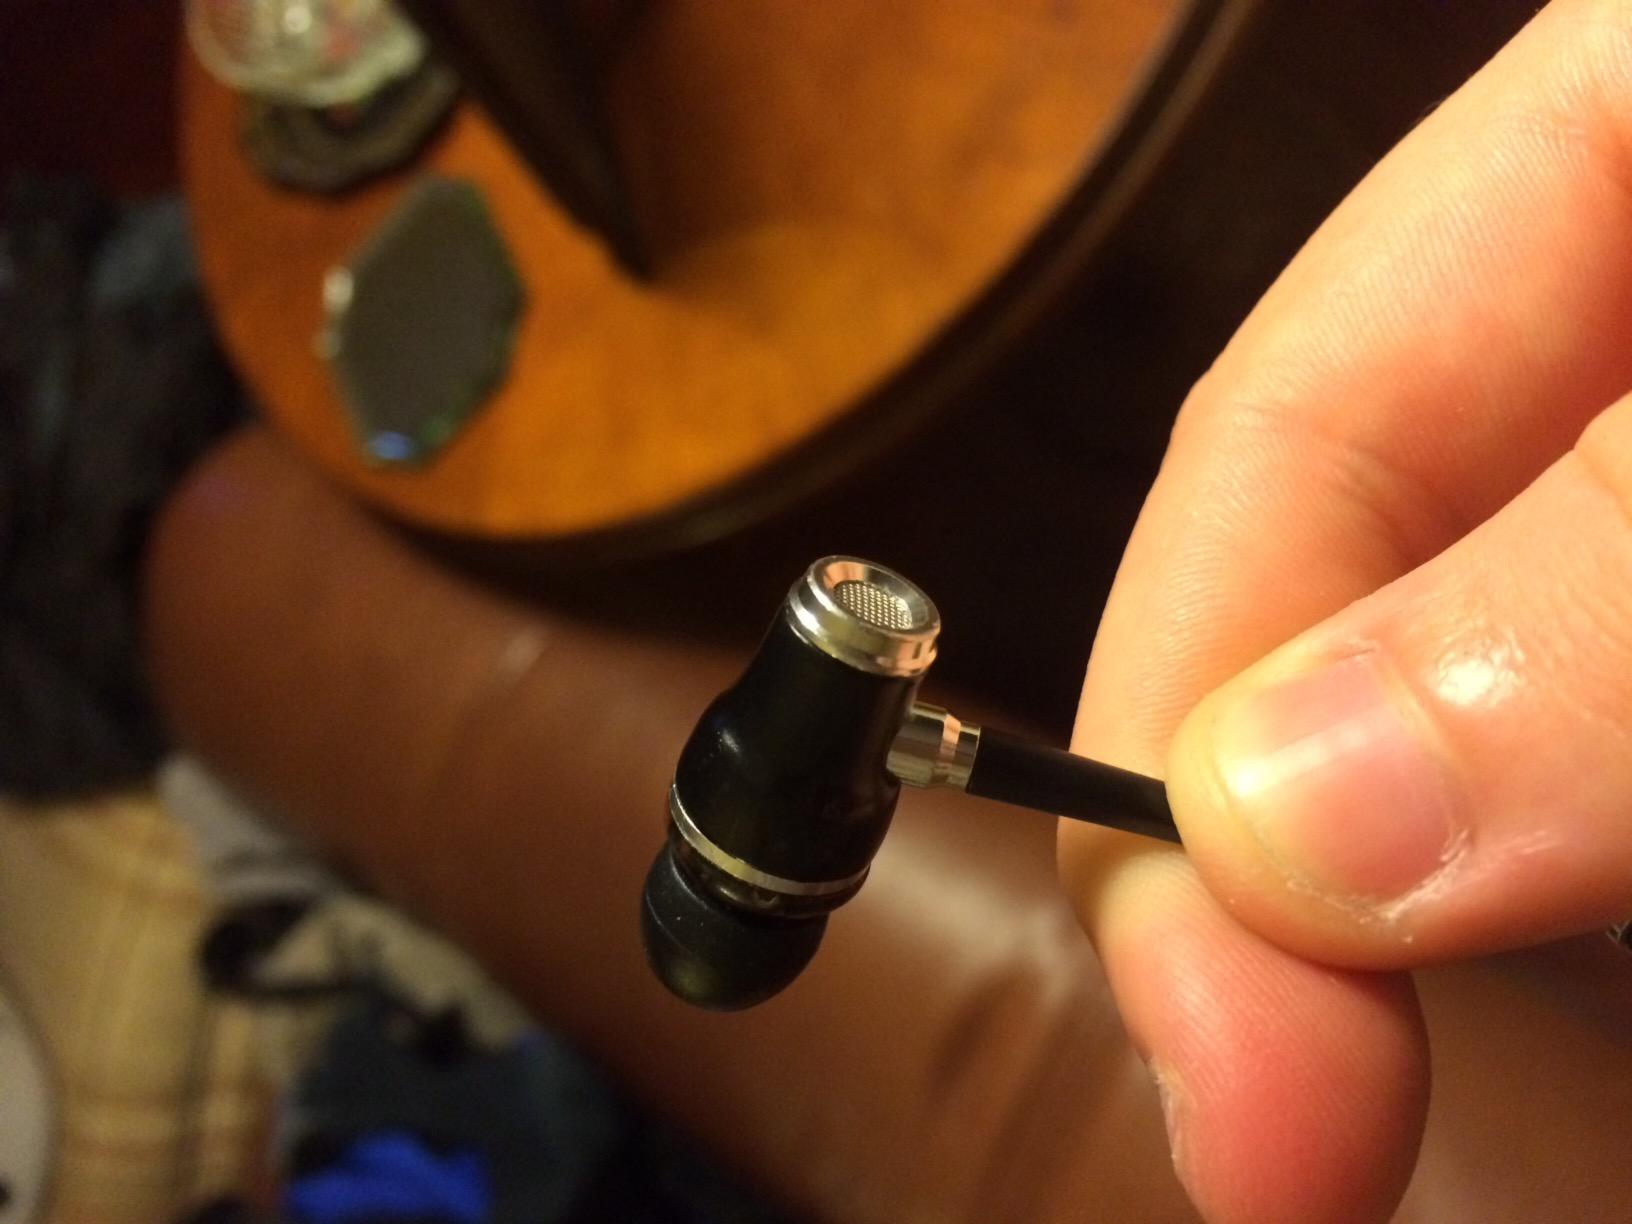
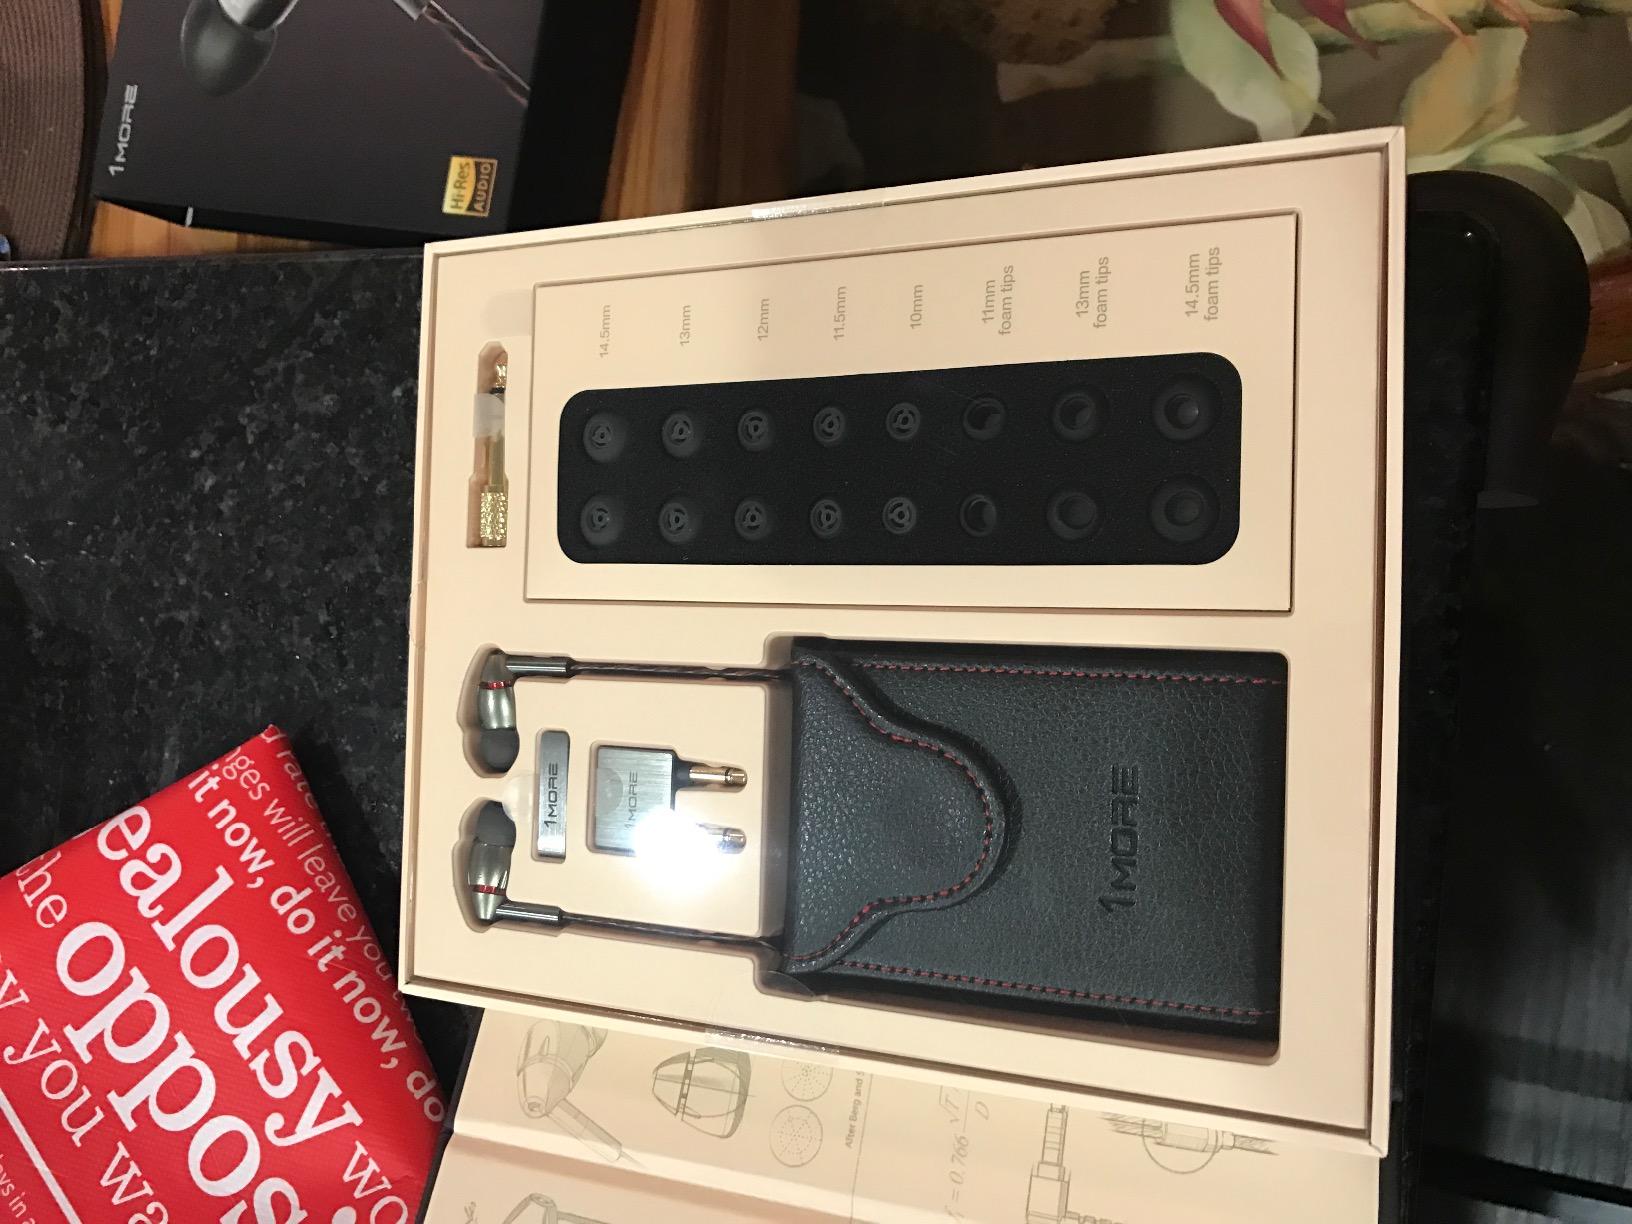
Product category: headphones
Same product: no